Nikita Mazepin

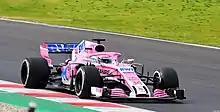
Mazepin testing the Force India VJM11 in Barcelona, 2018

Mazepin was named test driver of Sahara Force India in 2016 and made his Formula One testing debut in the in-season test at Silverstone, where he achieved a personal best lap time of 1:31.561. He stayed in that role for the following two seasons, racking up 100 laps at the Hungaroring in 2017 and 51 in 2018 at the same track. The following year he took part for Mercedes in the 2019 Barcelona test, where he topped the timing sheets with a time of 1:15.775.